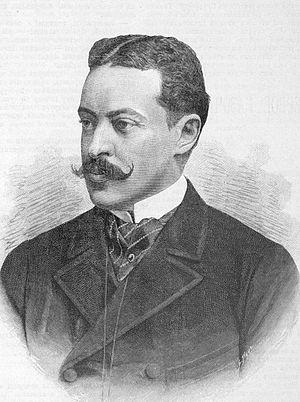
Alexandre Petrovitch Izvolski est un diplomate et homme politique russe qui fut l'artisan de l'alliance entre la Russie et le Royaume-Uni. Ministre des Affaires étrangères de la Russie impériale de 1906 à 1910, il succéda au comte Vladimir Lambsdorff.
L’assassinat de Jean Jaurès a lieu le vendredi 31 juillet 1914 à 21 h 40, alors qu’il dîne au café du Croissant, rue Montmartre, dans le 2ᵉ arrondissement de Paris, au cœur de la République du Croissant, non loin du siège de son journal, L’Humanité. Il est atteint par deux coups de feu : une balle perfore son crâne et l’autre se niche dans une boiserie. Le célèbre homme politique s’effondre, mortellement atteint.